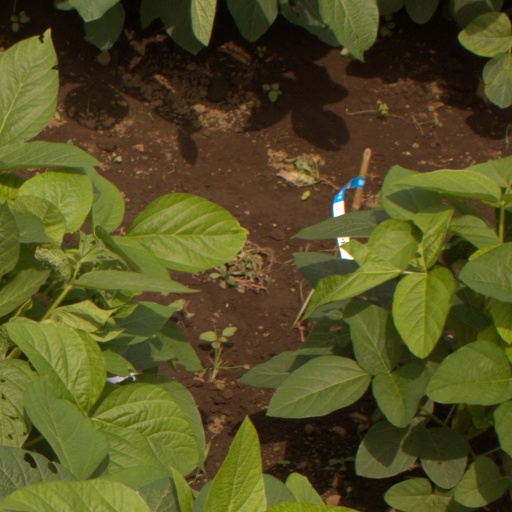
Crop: soybean